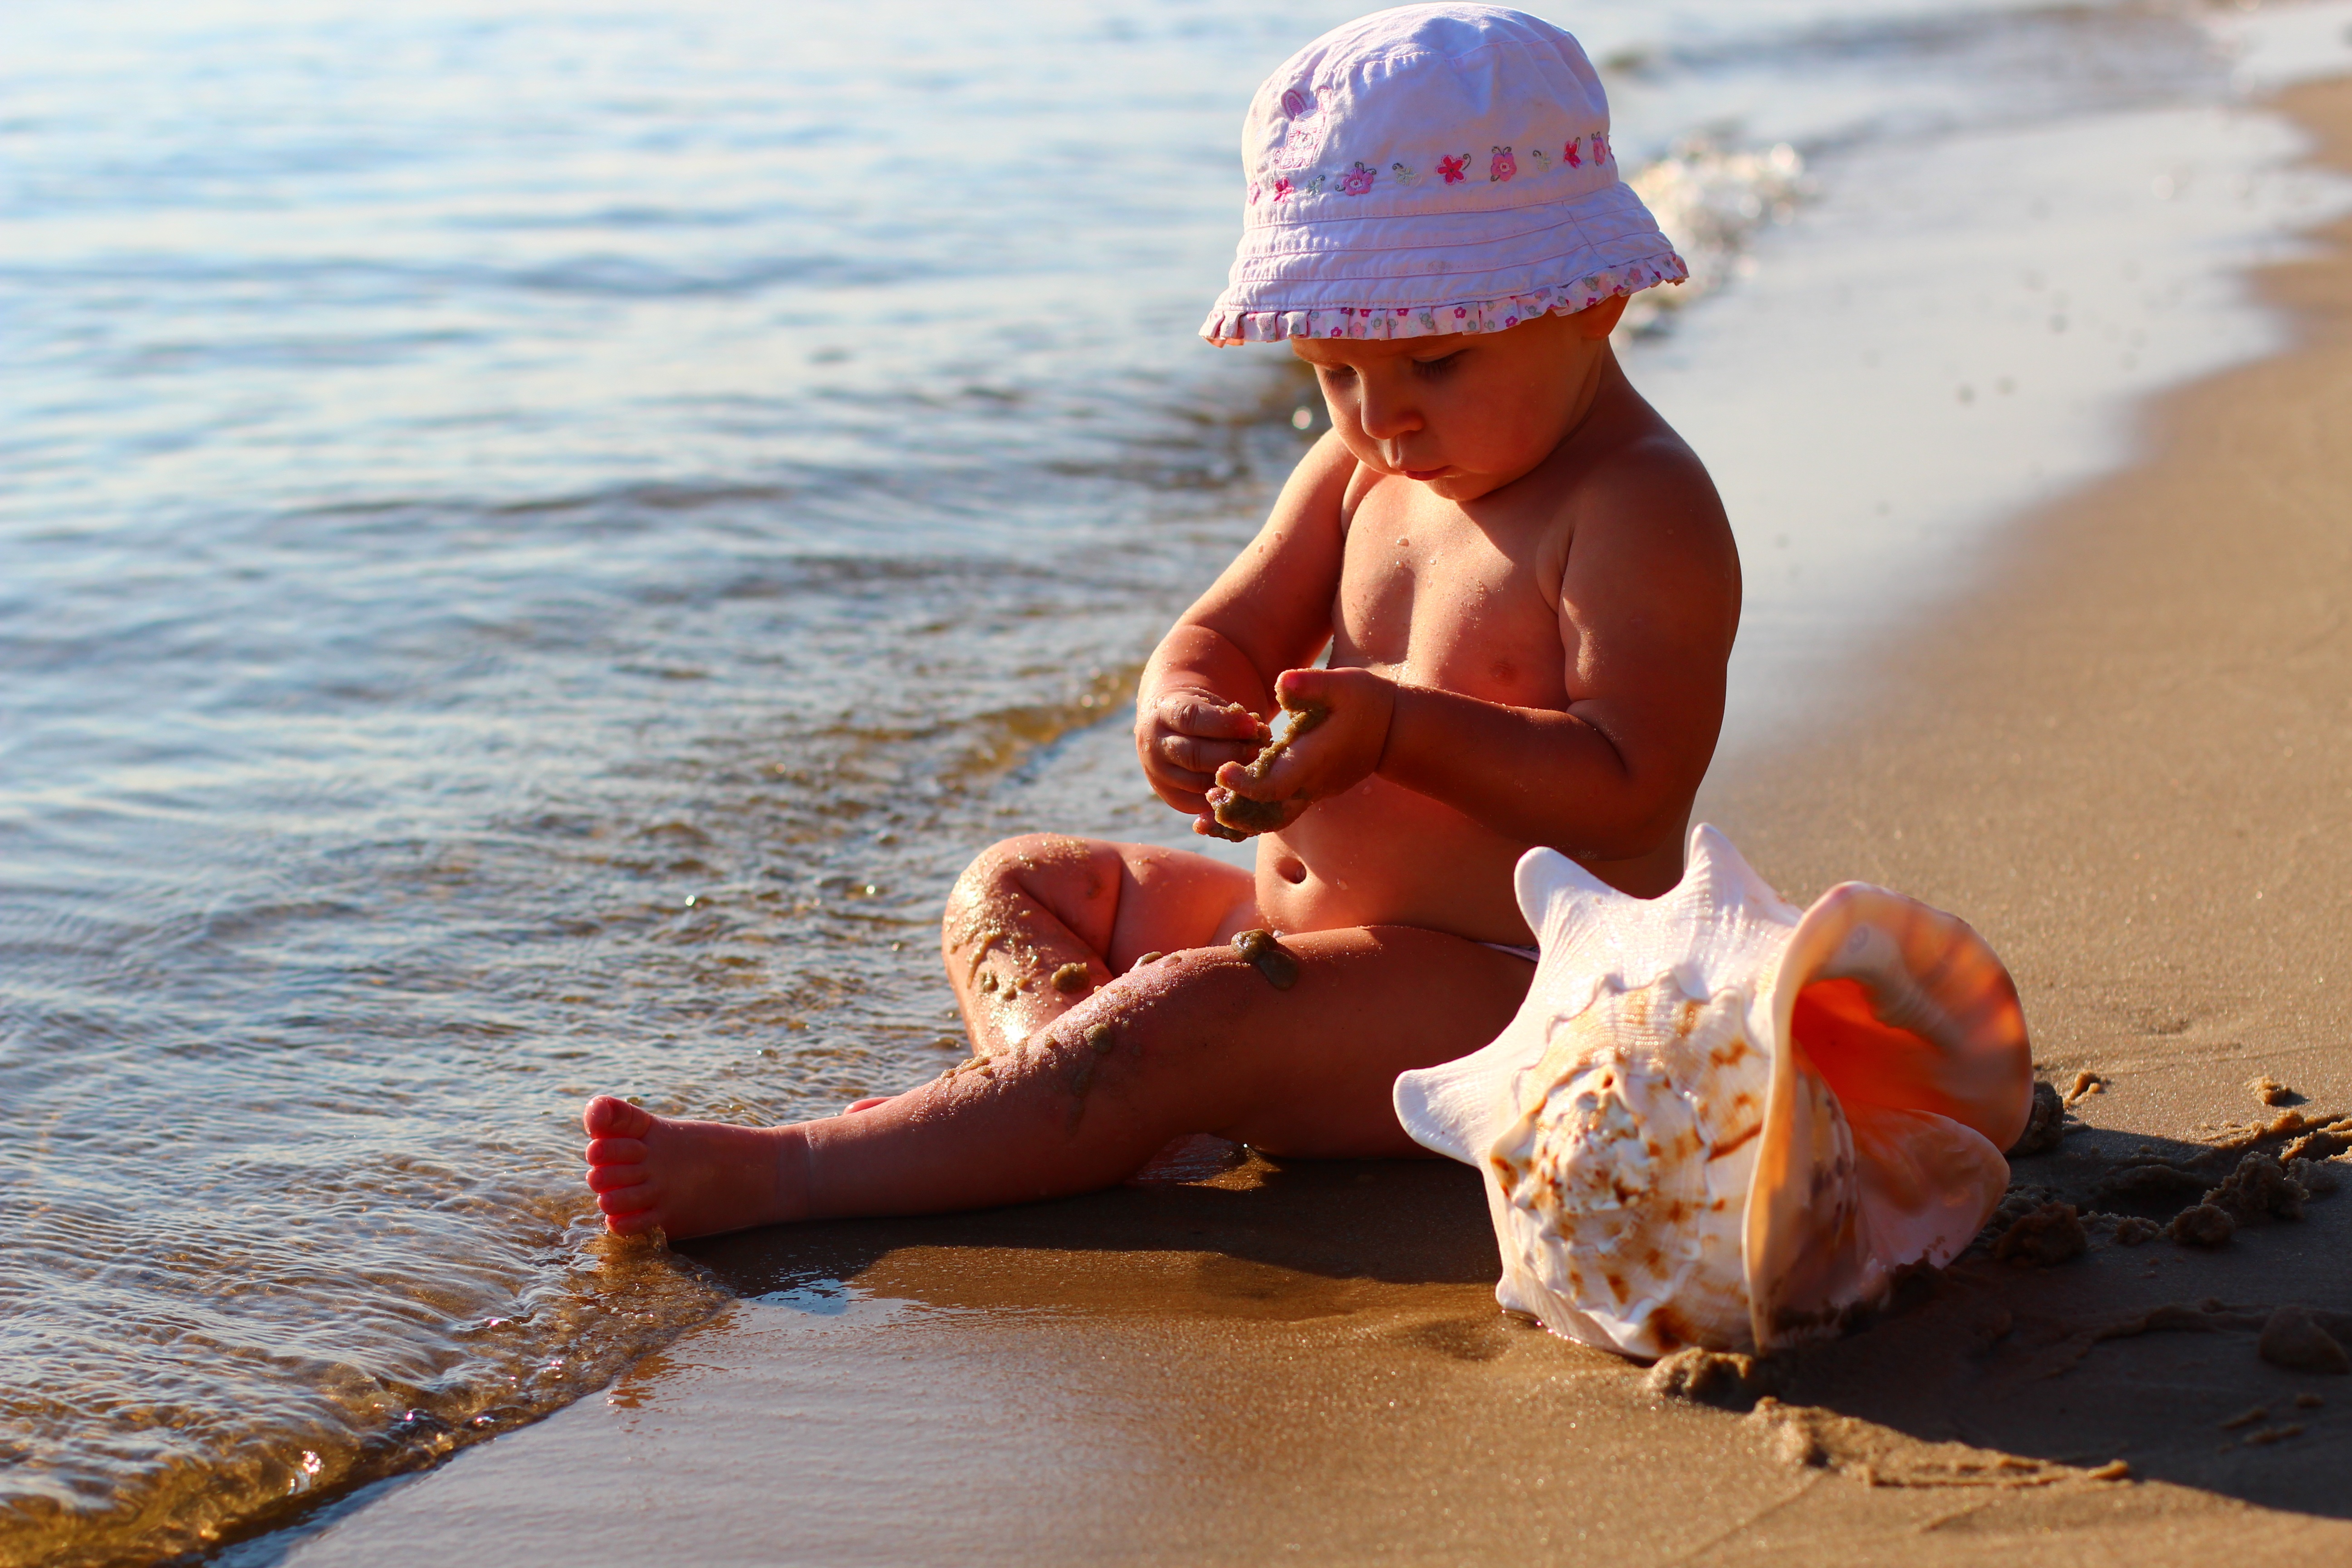
beach, sea, water, sand, person, play, child, season, seashells, kids, fun, happy, toddler, cap, todler, human positions